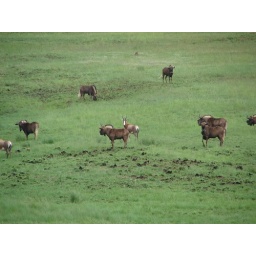
somewhere in between out of truck window